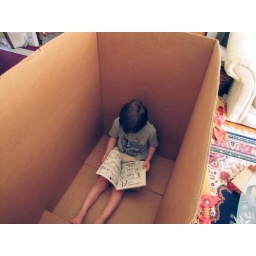
The boy in the box